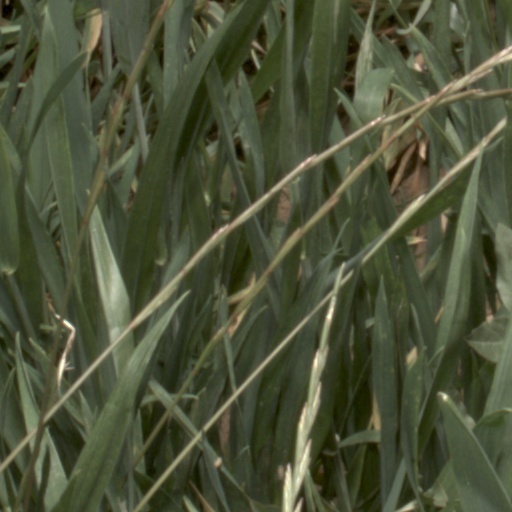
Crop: wheat